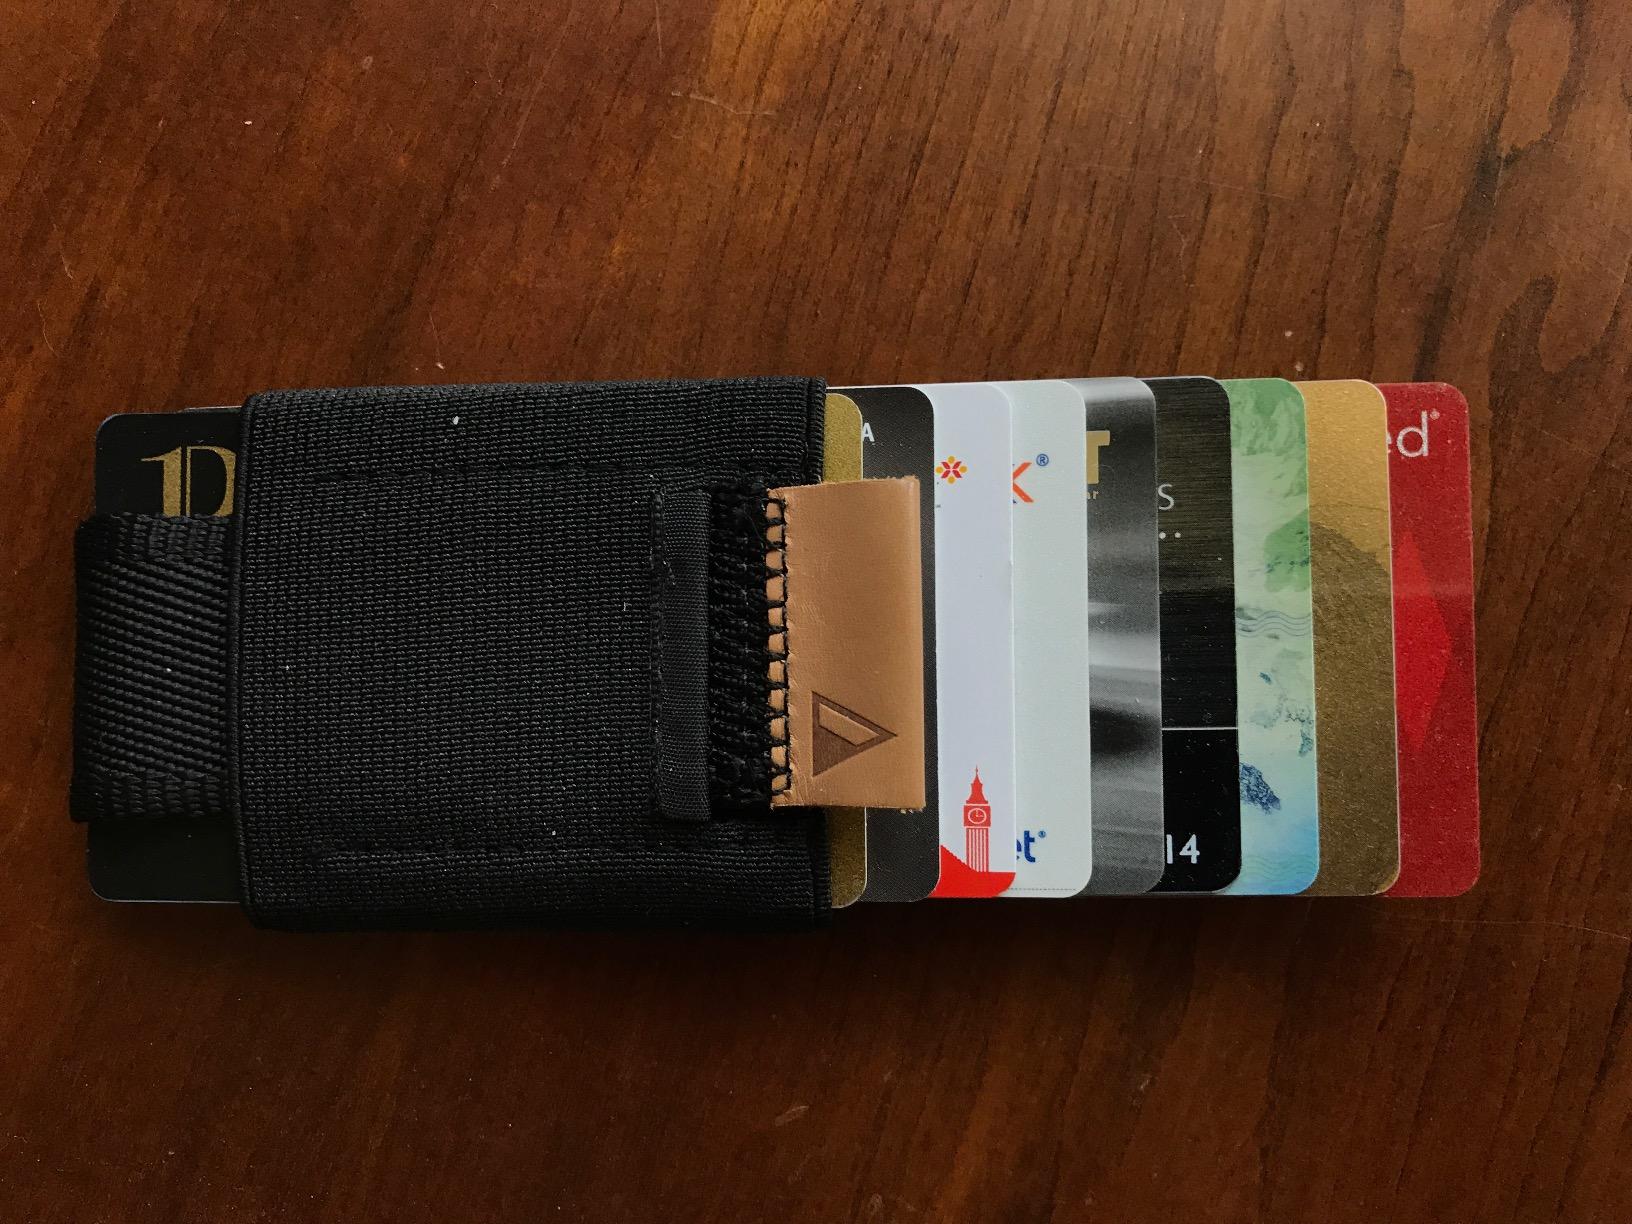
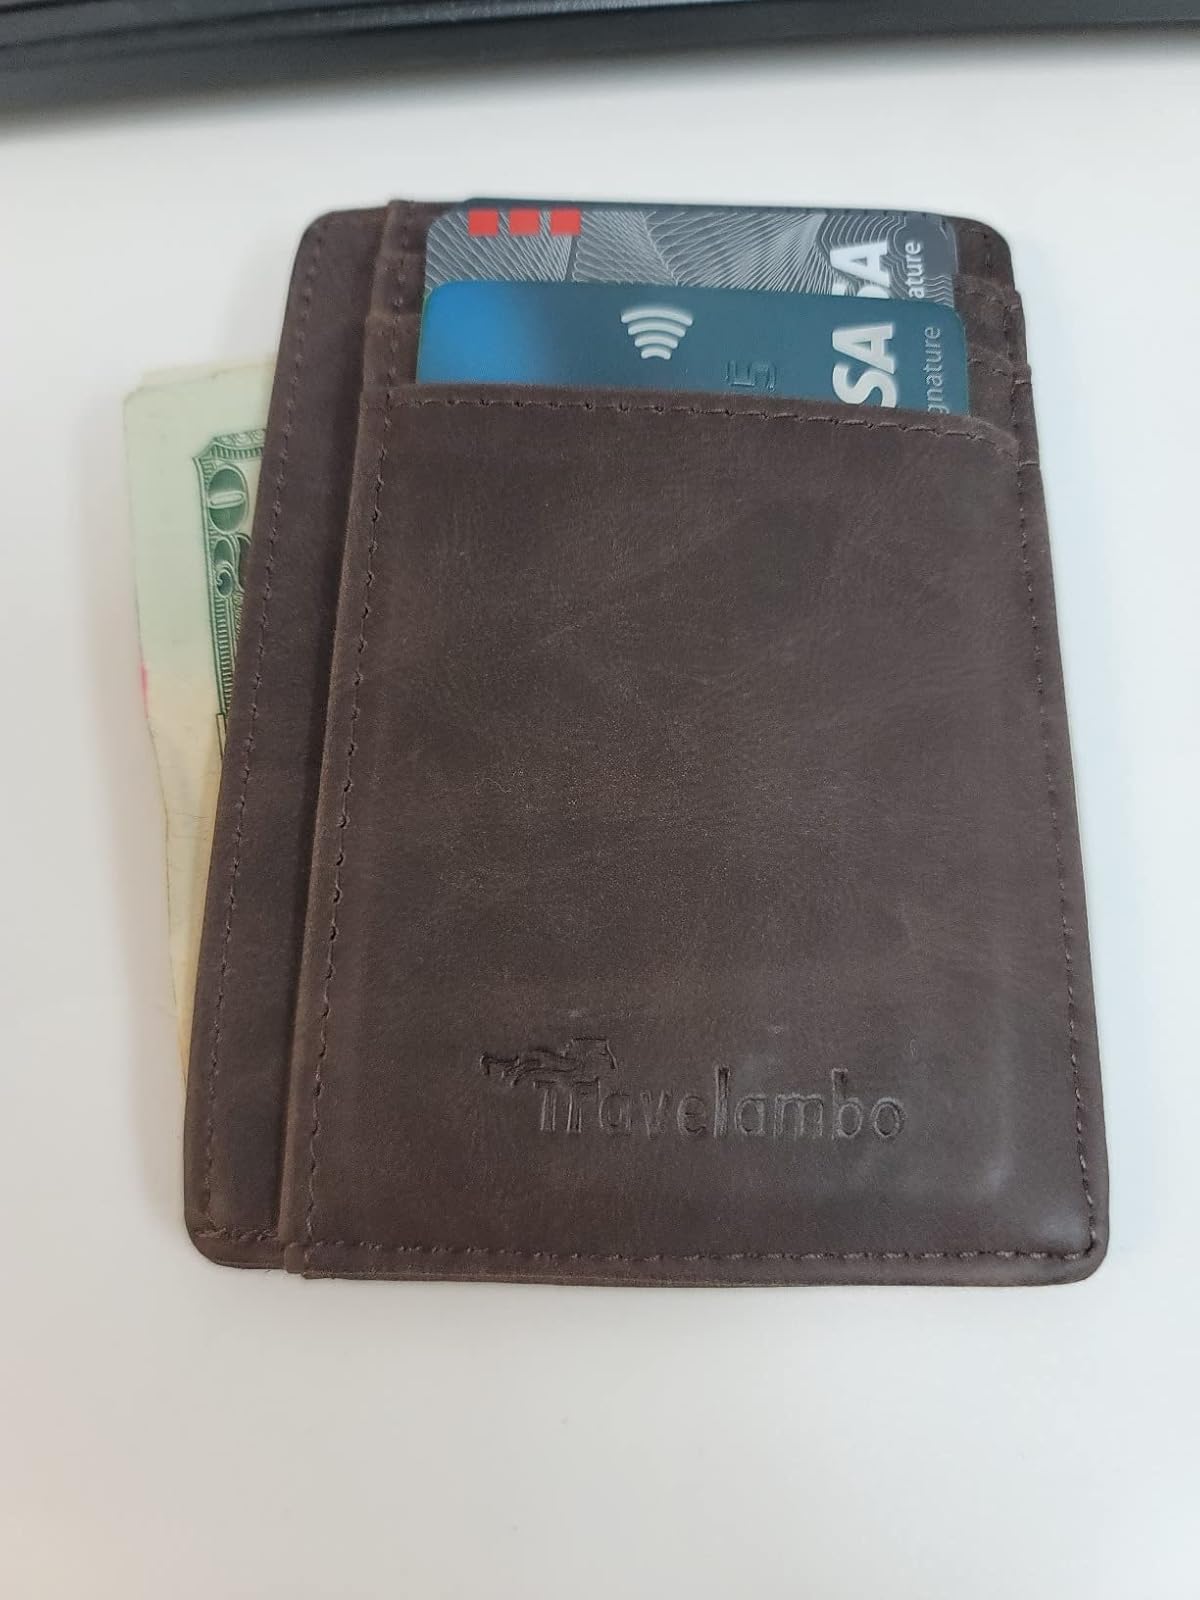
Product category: accessories_wallet
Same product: no